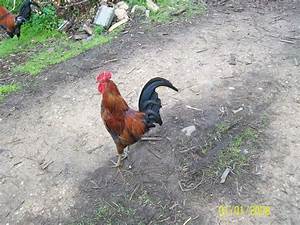
Label: gallina